Standard German

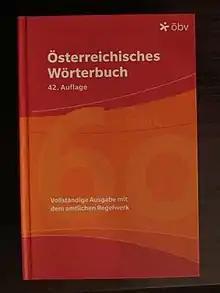
42nd edition of the ("Austrian Dictionary")

The ("Austrian Dictionary"), abbreviated , is the official dictionary of the Standard High German language in the Republic of Austria. It is edited by a group of linguists under the authority of the Austrian Federal Ministry of Education, Arts and Culture. It is the Austrian counterpart to the German "Duden" and contains a number of terms unique to Austrian German or more frequently used or differently pronounced there. A considerable amount of this "Austrian" vocabulary is also common in Southern Germany, especially Bavaria, and some of it is used in Switzerland as well. Since the 39th edition in 2001 the orthography of the has been adjusted to the German spelling reform of 1996. The dictionary is also officially used in the Italian province of South Tyrol. It is currently available in 44th edition, from 2022, and includes an online version with limited access.